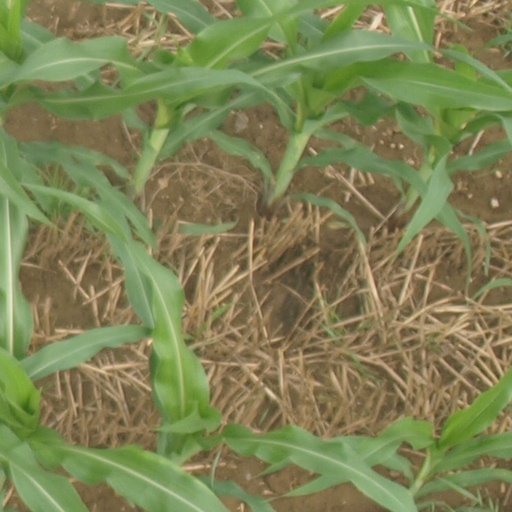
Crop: maize; corn